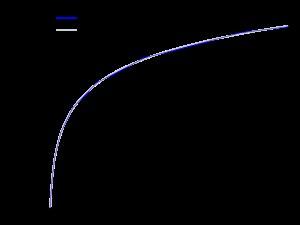
La racine carrée inverse rapide est une méthode pour calculer x-½, l'inverse de la racine carrée d'un nombre à virgule flottante à simple précision sur 32 bits. L'algorithme a probablement été développé chez Silicon Graphics au début des années 1990. Il a entre autres été utilisé dans le code source de Quake III Arena, un jeu vidéo sorti en 1999. À l'époque, le principal avantage de cet algorithme était d'éviter d'utiliser des coûteuses opérations à virgules flottantes en préférant des opérations sur entiers. Les racines carrées inverses sont utilisées pour calculer les angles d'incidence et la réflexion pour la lumière et l'ombre en imagerie numérique.